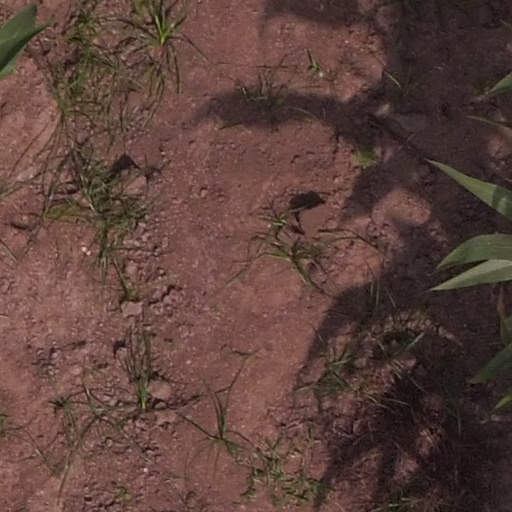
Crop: maize; corn